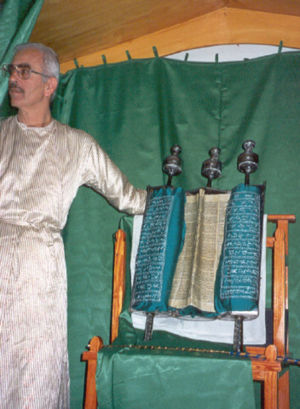
Samaritaner
Samaritaner og den samaritanske torah
Samaritanerne er både en etnisk og religiøs gruppe. Etnisk er samaritanerne efterkommere af folk der boede i området Samaria før den babylonske tilfangetagelse af jøderne – som beskrevet i Jer 52.28-30. Religiøst anser samaritanerne sig som de sande jøder og bygger deres tro på Torahen og Josuas/Josvas Bog. Bjerget Garizim nær Shechem i Samaria er samaritanernes hellige bjerg og centrum for deres religion. Gruppen stammer fra den tid, da assyrerne fejede hen over det nordlige jødiske kongerige i 720 f.Kr. Samaritanerne nedstammer fra de jøder, der ikke blev sendt i eksil i Babylon, men som blev i landet. Da jøderne kom tilbage fra eksil i 538 f.Kr. undgik de samaritanerne, fordi de havde giftet sig med deres erobrere, selv om samaritanerne krævede streng overholdelse af mosaisk lovgivning. De tilbagevendte jøder udelukkede dem fra templet i Jerusalem, og derfor indrettede samaritanerne deres eget tempel på Garizimbjerget. Dette blev dog senere ødelagt lige som en senere opført synagoge.